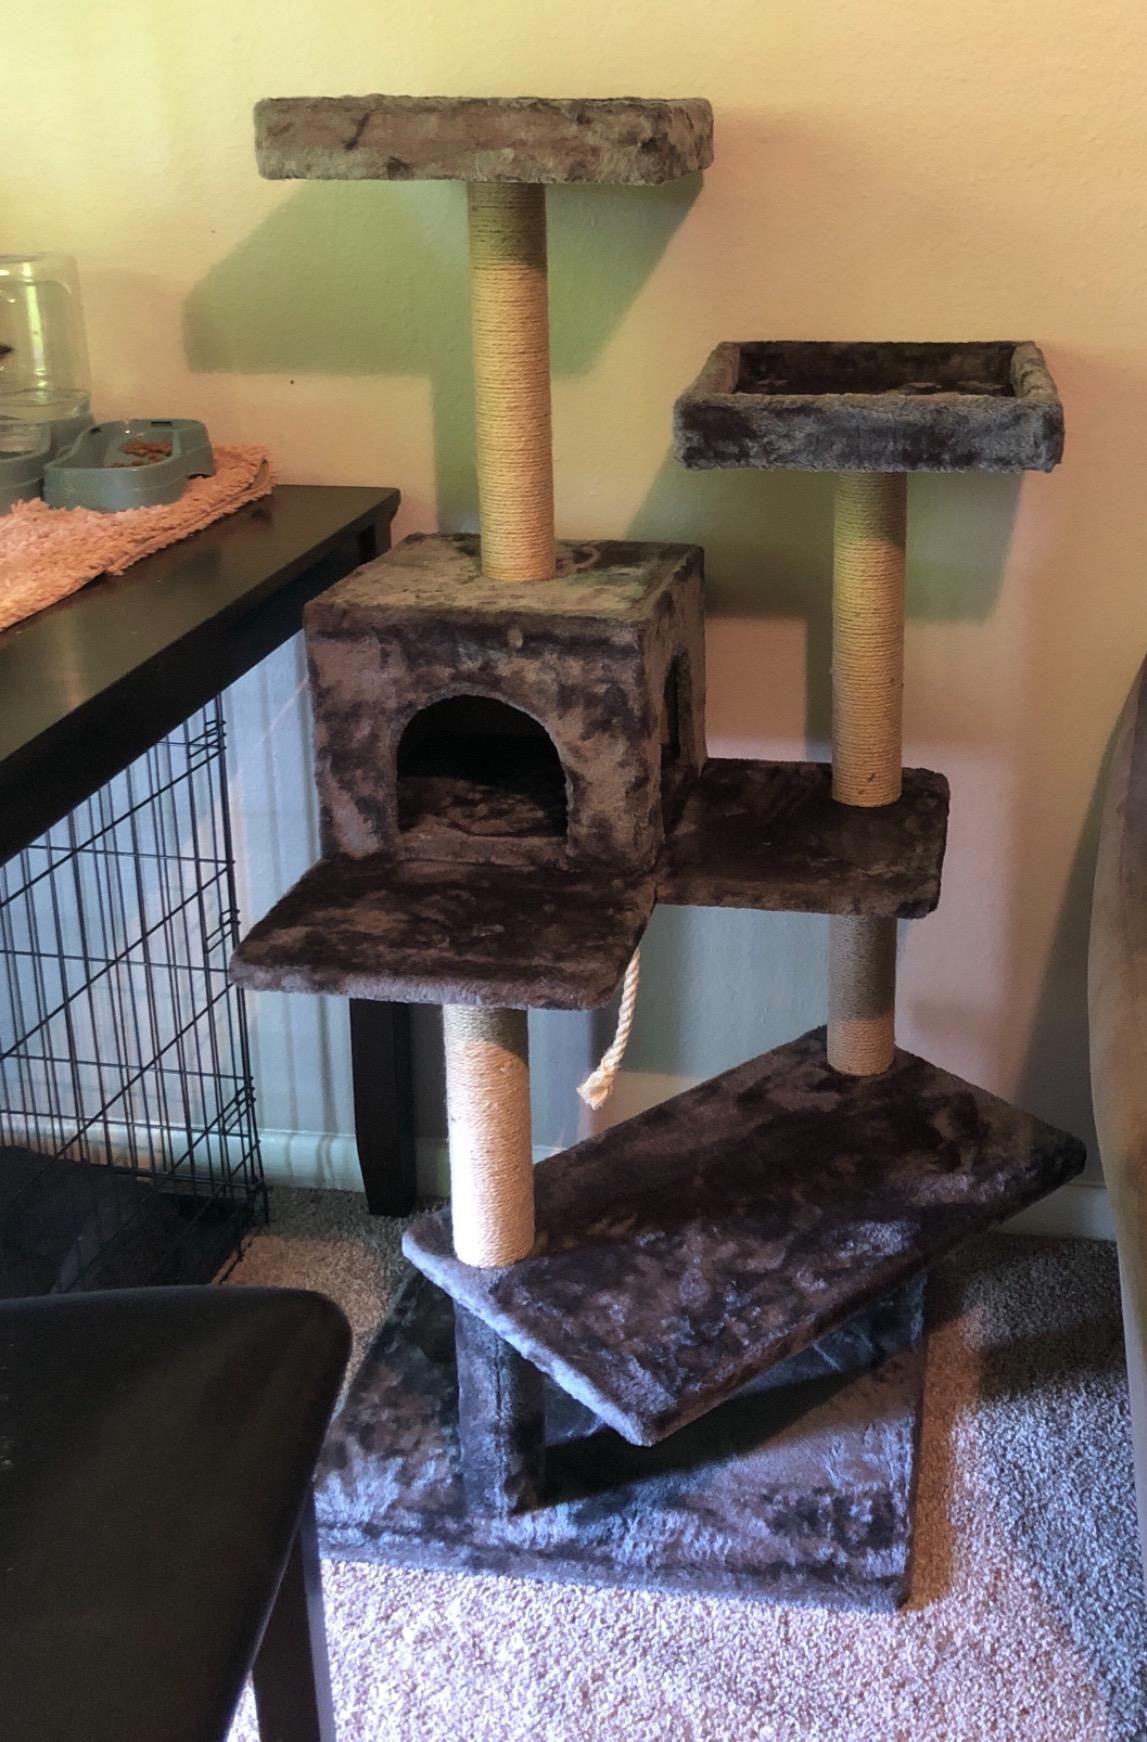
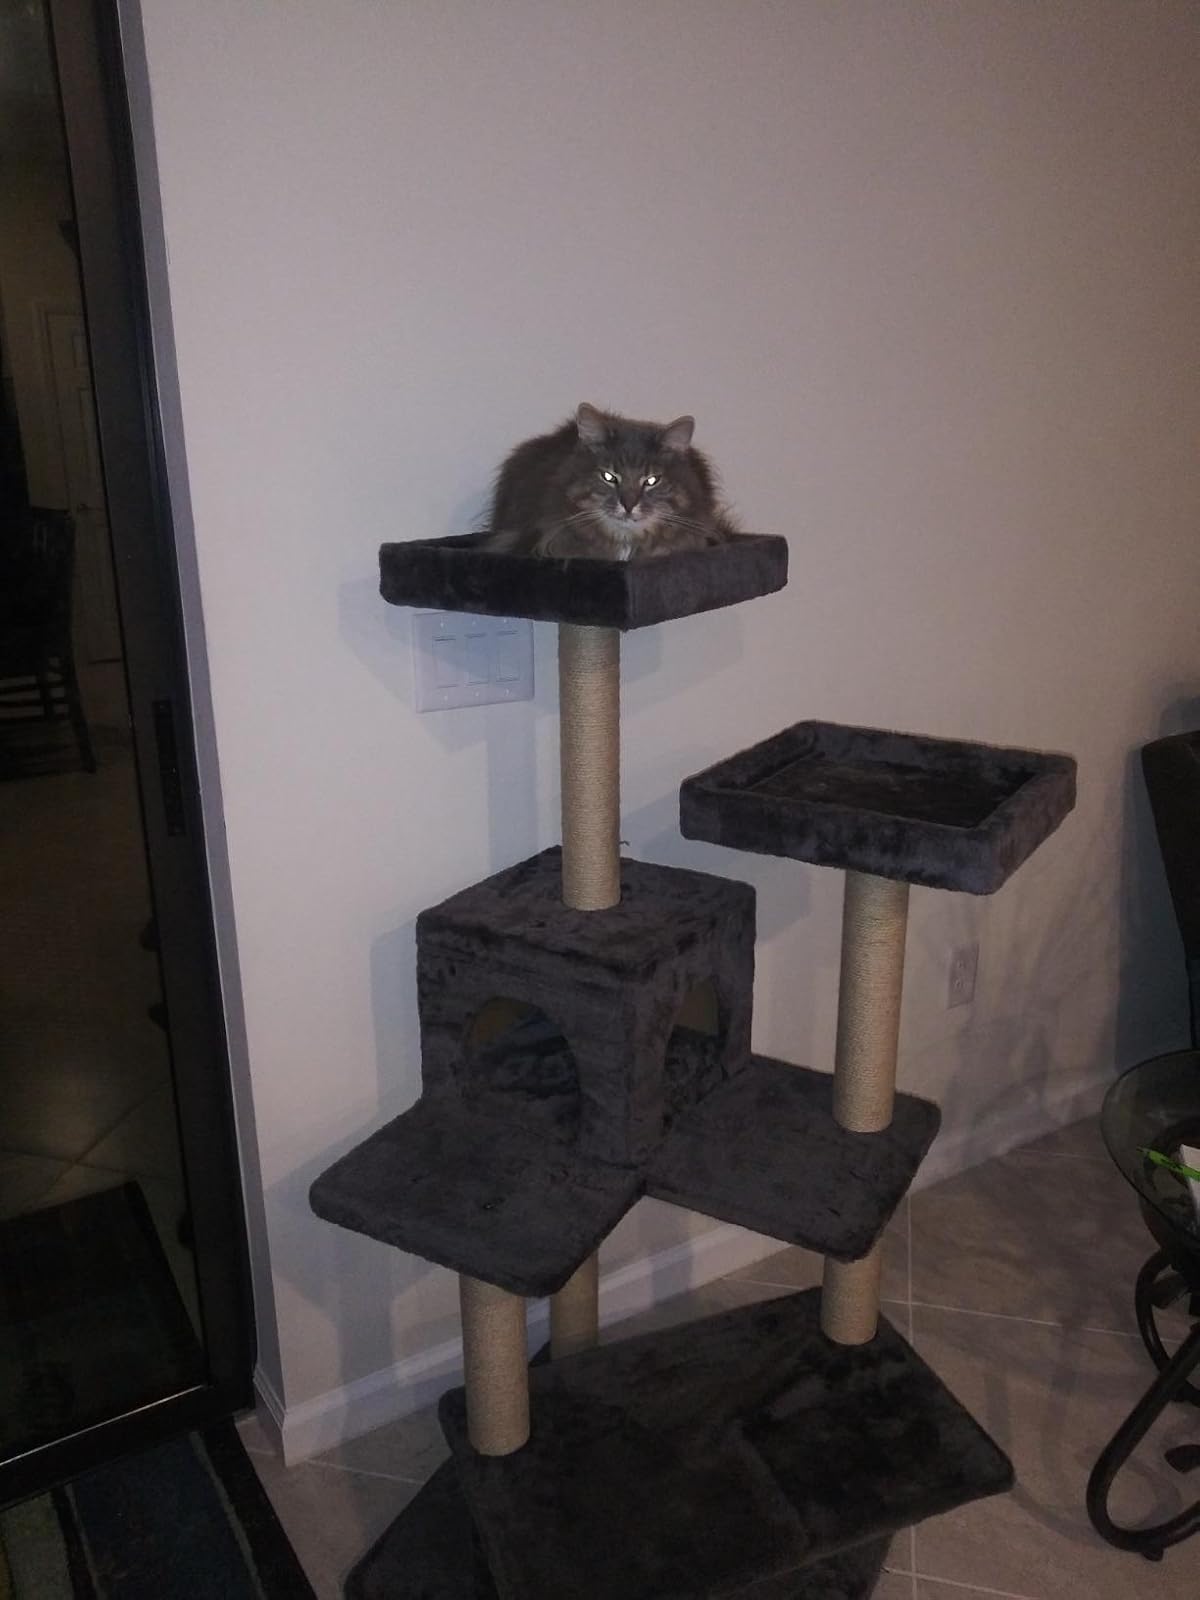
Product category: items_cat tree
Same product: yes